Arthur Hawthorn

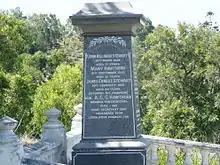
Headstone of Arthur George Clarence Hawthorn

Four days after his resignation, Hawthorn was appointed to the Legislative Council, but resigned on 23 March 1912 to unsuccessfully contest the seat of Ithaca at the 1912 Queensland state election where he was defeated by the Labor candidate, John Gilday. Three months later, he was once again appointed to the Council, this time remaining there till it was abolished in March 1922.